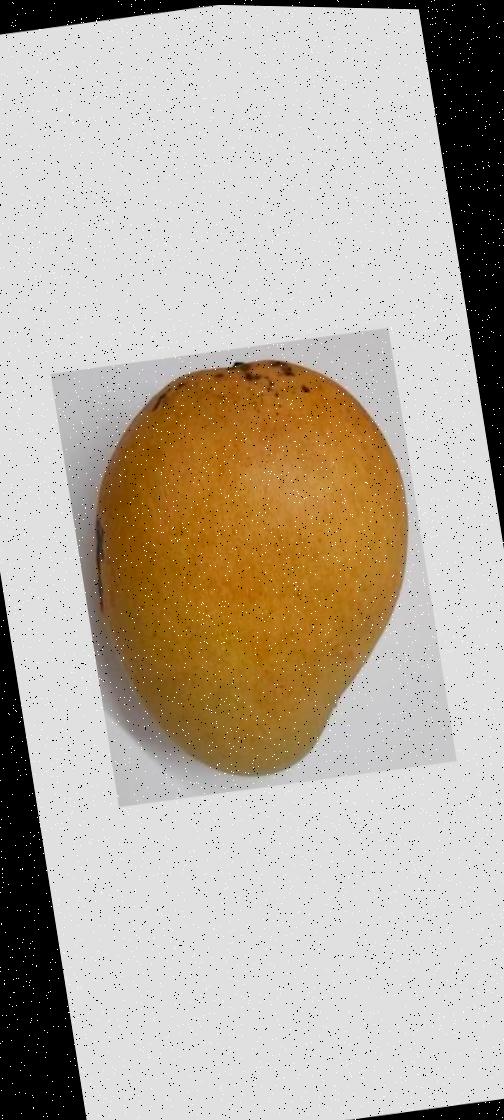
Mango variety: Bari-11